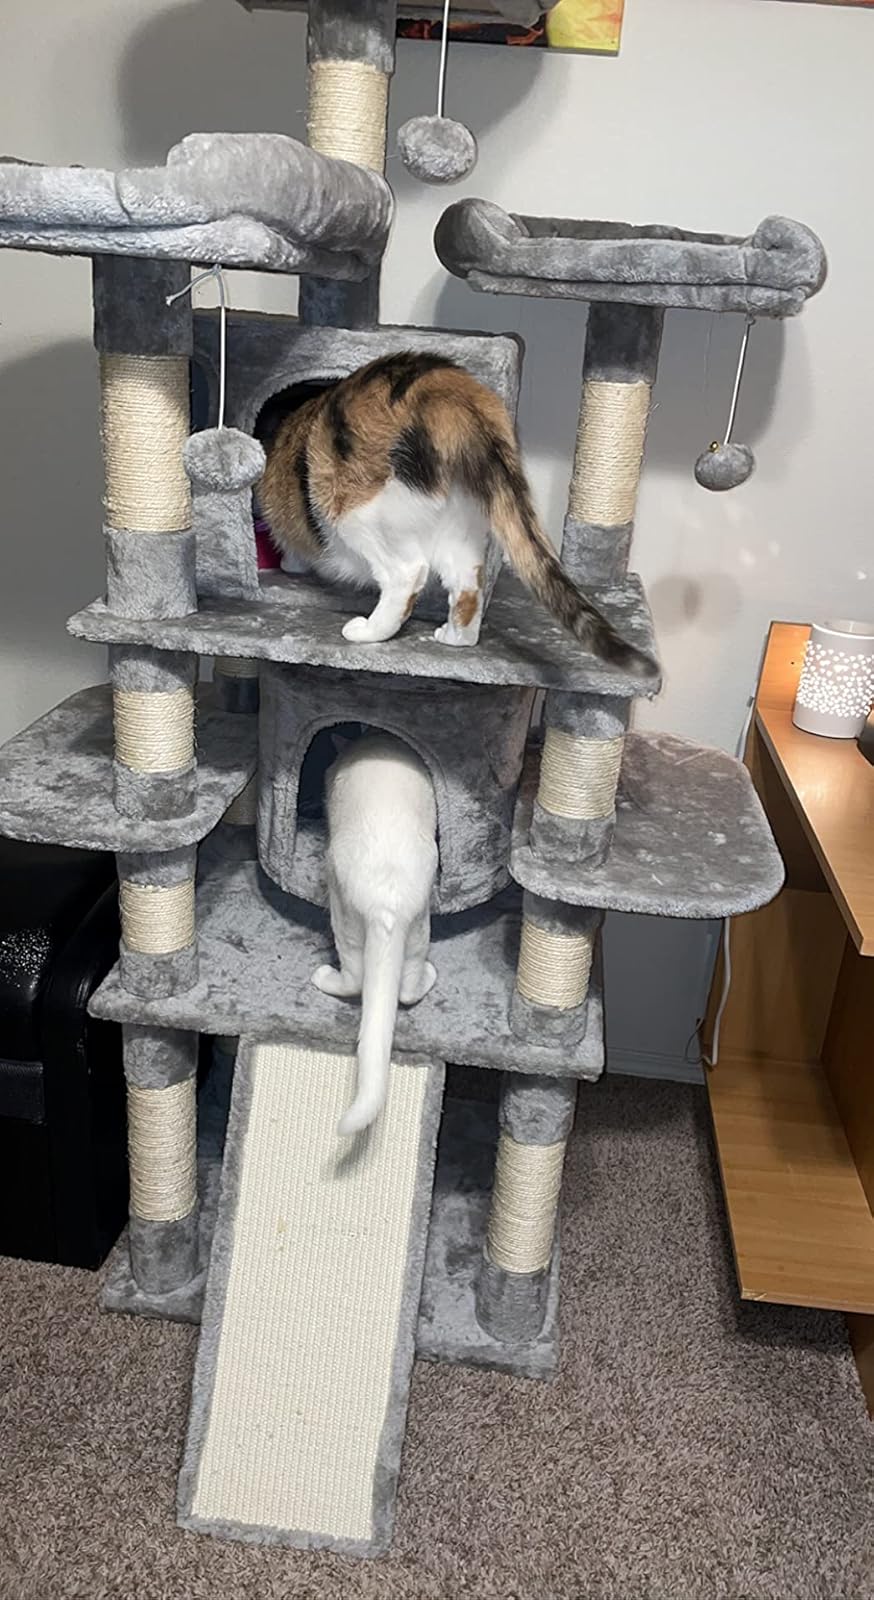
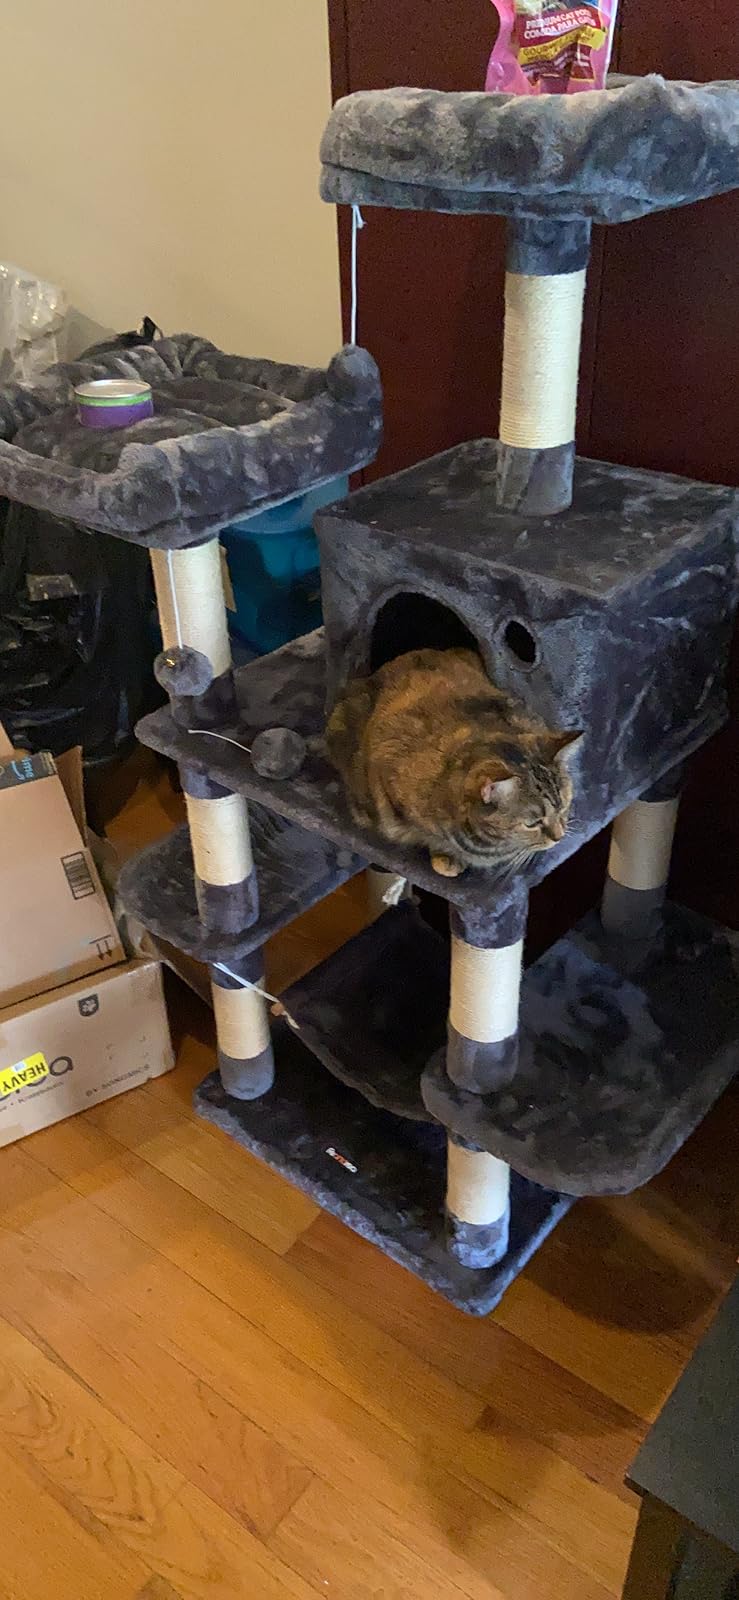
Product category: items_cat tree
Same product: no